1954 Aldbury Valetta accident

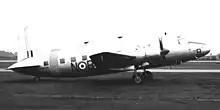
A Valetta T3 similar to WJ474

On 6 January 1954 "WJ474" a twin-engined Vickers Valetta training aircraft of No. 2 Air Navigation School Royal Air Force crashed near RAF Bovingdon just after takeoff in bad weather.